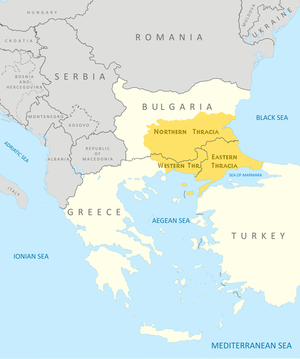
Thrakien
Thrakiens grænser i det moderne Grækenland, Tyrkiet og Bulgarien.
Thrakien er et landområde i Sydøsteuropa med kyst mod Sortehavet, Marmarahavet og det Ægæiske Hav. Landet er opkaldt efter thrakere eller trakere, en gruppe indoeuropæiske stammer, som talte et thrakisk sprog – en knapt dokumenteret gren af den indoeuropæiske sprogfamilie. Disse folk bosatte sig på Balkan i de østlige, centrale og sydlige dele, samt i tilstødende dele af Europa. Samlenavnet thrakere var en benævnelse på mere end 50 kendte stammer med delt kultur og sprog i antikken.